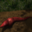
Label: worm